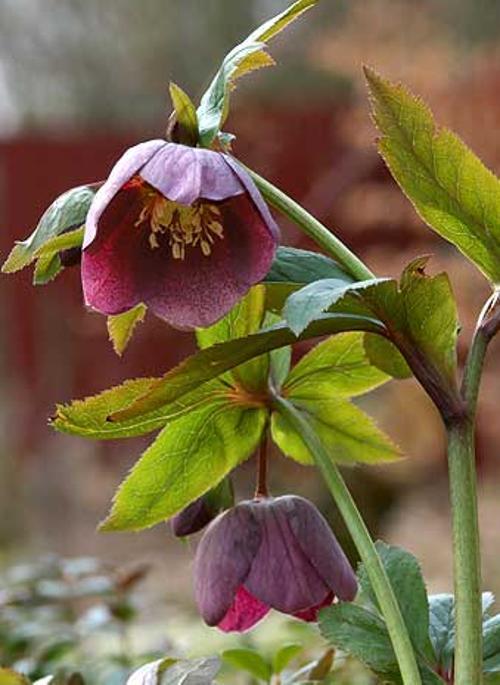
Label: lenten rose